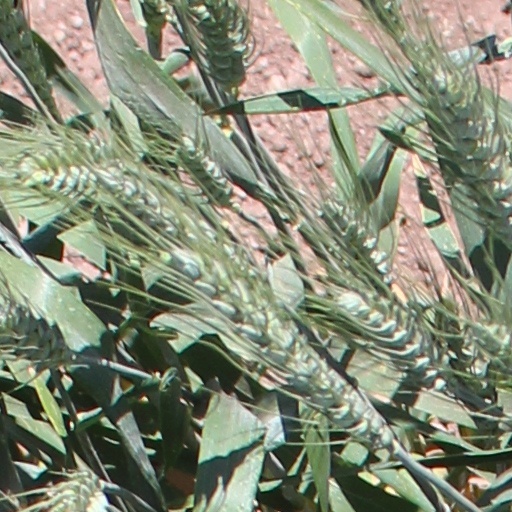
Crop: wheat